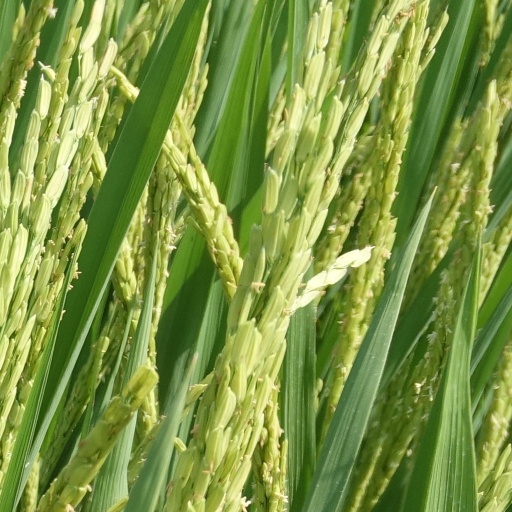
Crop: rice